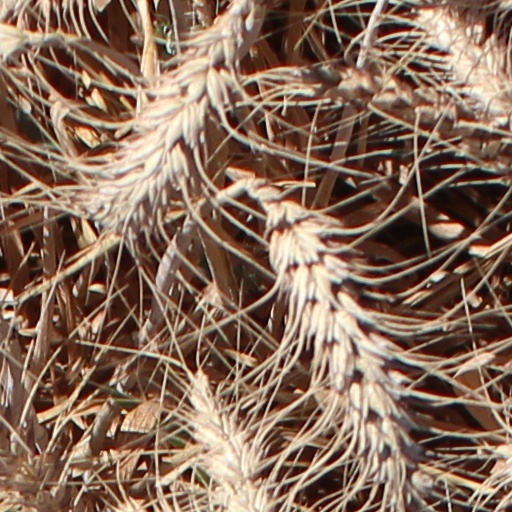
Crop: wheat